BAP Unión (1865)

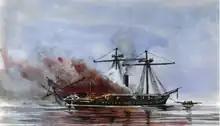
The "Unión" being scuttled. Painting by Rudolph Edward March Phillipps de Lisle

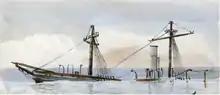
The "Union" following its scuttling. Painting by Rudolph Edward March Phillipps de Lisle

Finally, on 16 January 1881, the Union and other ships of the Peruvian Navy were sunk in Callao to prevent them from falling into Chilean hands, after the Lima Campaign ended . The Union was stranded north of the Callao bay, its stern burned in part and its machinery destroyed.